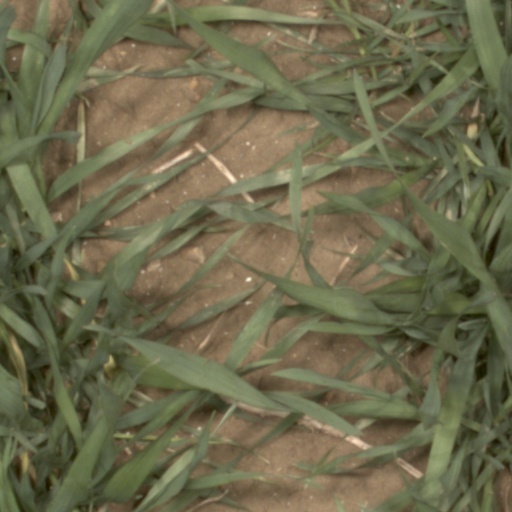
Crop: wheat